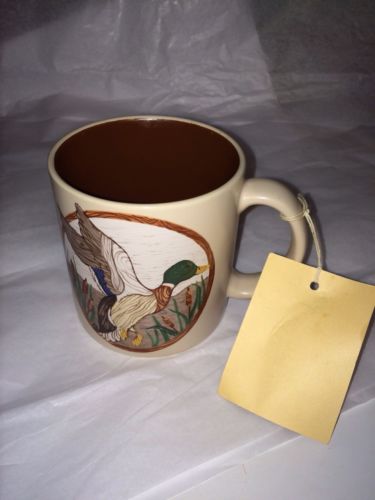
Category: mug